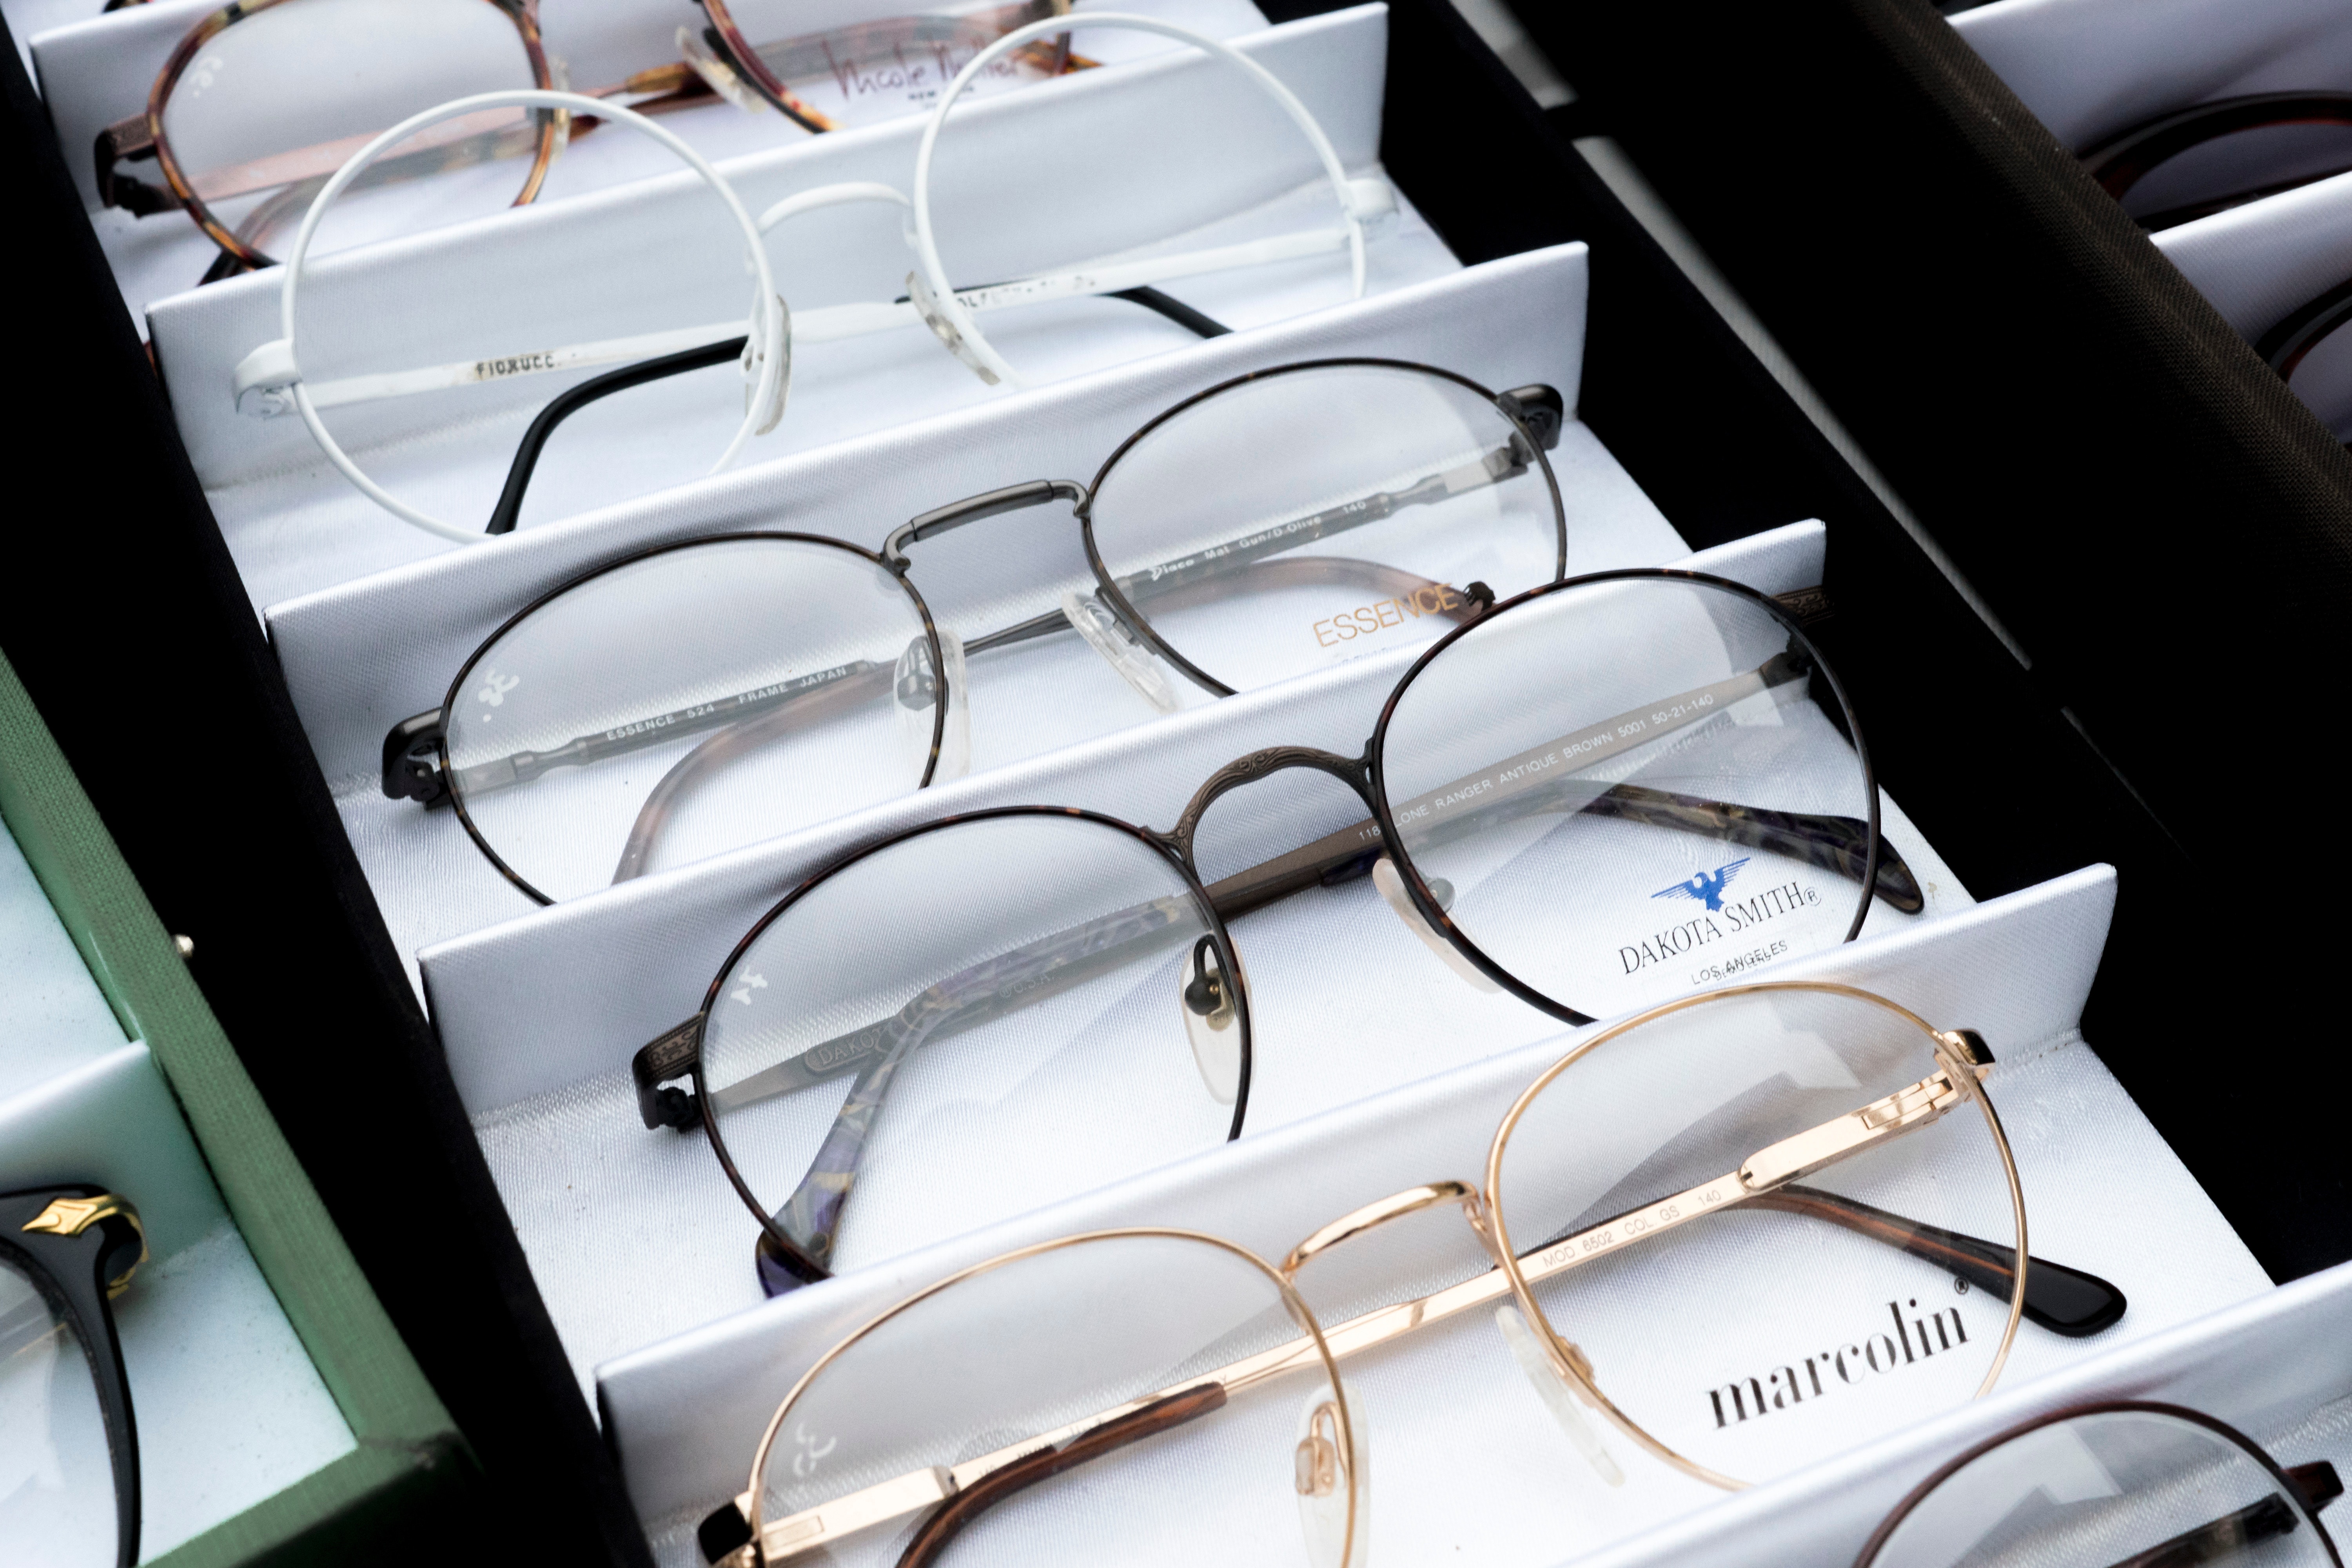
eyewear, glasses, sunglasses, vision care, personal protective equipment, Material property, Eye glass accessory, aviator sunglass, Transparent material